Culture of Australia

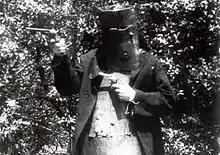
Actor playing the bushranger Ned Kelly in "The Story of the Kelly Gang" (1906), the world's first feature film

Hobart's Theatre Royal opened in 1837 and is Australia's oldest continuously operating theatre. Inaugurated in 1839, the Melbourne Athenaeum is one of Melbourne's oldest cultural institutions, and Adelaide's Queen's Theatre, established in 1841, is today the oldest purpose-built theatre on the mainland. The mid-19th-century gold rushes provided funds for the construction of grand theatres in the Victorian style, such as the Princess Theatre in Melbourne, established in 1854.